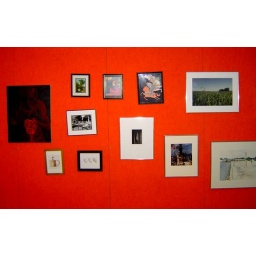
Taken in the third floor corridor of my school this afternoon, where art works of students are displayed.